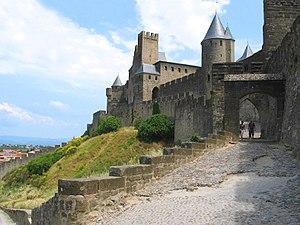
Carcassonne (Aude - France), la porte de l’Aude, le château comtal et les remparts occidentaux de la cité médievale.
Quentin Durward est un feuilleton télévisé franco-allemand en sept épisodes de 52 minutes, créé par Jacques Sommet d'après le roman homonyme de Walter Scott, réalisé par Gilles Grangier, et diffusé à partir du 28 janvier au 11 mars 1971 sur la première chaîne de l'ORTF, et en Allemagne de l'Ouest du 27 avril à juillet 1971 sur ZDF.
Robin des Bois, prince des voleurs est un film américain de Kevin Reynolds, sorti en 1991. Il est inspiré de la légende du célèbre héros anglais.
Les Visiteurs est une série de films français réalisés par Jean-Marie Poiré débutée en 1993 comportant trois épisodes ainsi qu'un remake américain du premier.
La Cité de Carcassonne est un ensemble architectural médiéval qui se trouve dans la ville française de Carcassonne dans le département de l'Aude, région d'Occitanie. Elle est située sur la rive droite de l'Aude, au sud-est de la ville actuelle. Cette cité médiévale fortifiée, dont les origines remontent à la période gallo-romaine, doit sa renommée à sa double enceinte, atteignant près de 3 km de longueur et comportant cinquante-deux tours, qui domine la vallée de l'Aude. La Cité comprend également un château et une basilique.
Un certain nombre d'œuvres cinématographiques et télévisuelles ont été tournés dans le département de l'Aude, classés par commune et lieu de tournage et date de diffusion.
Per Horus et per Ra et per Sol Invictus duceres est une formule magique latine de sorcellerie, du mage enchanteur Eusèbius du XIIᵉ siècle, qui associée à l’absorption d'une potion magique de son grimoire, permet de voyager dans le temps à travers les couloirs du temps, dans la célèbre série de films Les Visiteurs, de Jean-Marie Poiré, des années 1990 et années 2000.
Les Visiteurs est un film français réalisé par Jean-Marie Poiré, sorti en 1993.